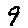
Label: 9